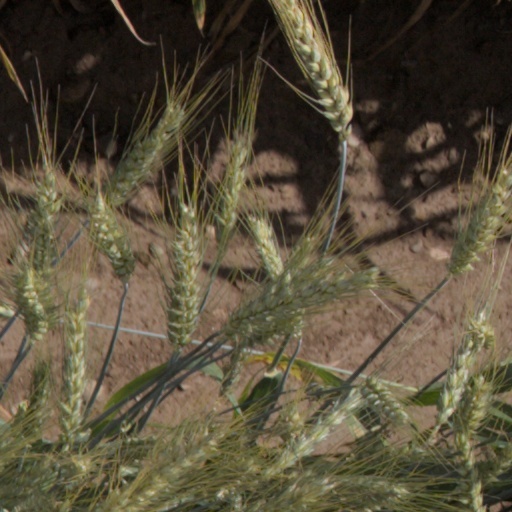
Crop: wheat